Whangaehu

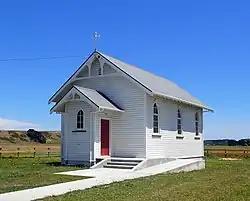
St Andrew's Catholic Church, Whangaehu, moved to the present site in 2018

Whangaehu is a settlement in the Rangitikei District and Manawatū-Whanganui region of New Zealand's North Island.